WASH

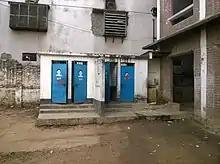
School toilets at Shaheed Monumia government secondary school, Tejgaon, Dhaka, Bangladesh)

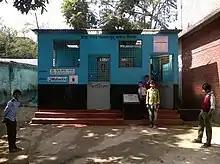
School toilet at IPH school and college, Mohakhali, Dhaka, Bangladesh)

The lack of accessible, sufficient, clean and affordable water supply has adverse impacts specifically related to women in developing nations. It is estimated that 263 million people worldwide spent over 30 minutes per round trip to collect water from an improved source. In sub-Saharan Africa, women and girls carry water containers for an average of three miles each day, spending 40 billion hours per year on water collection (walking to the water source, waiting in line, walking back). The time to collect water can come at the expense of education, income generating activities, cultural and political involvement, and rest and recreation. For example, in low-income areas of Nairobi, women carry 44 pound containers of water back to their homes, taking anywhere between an hour and several hours to wait and collect the water.